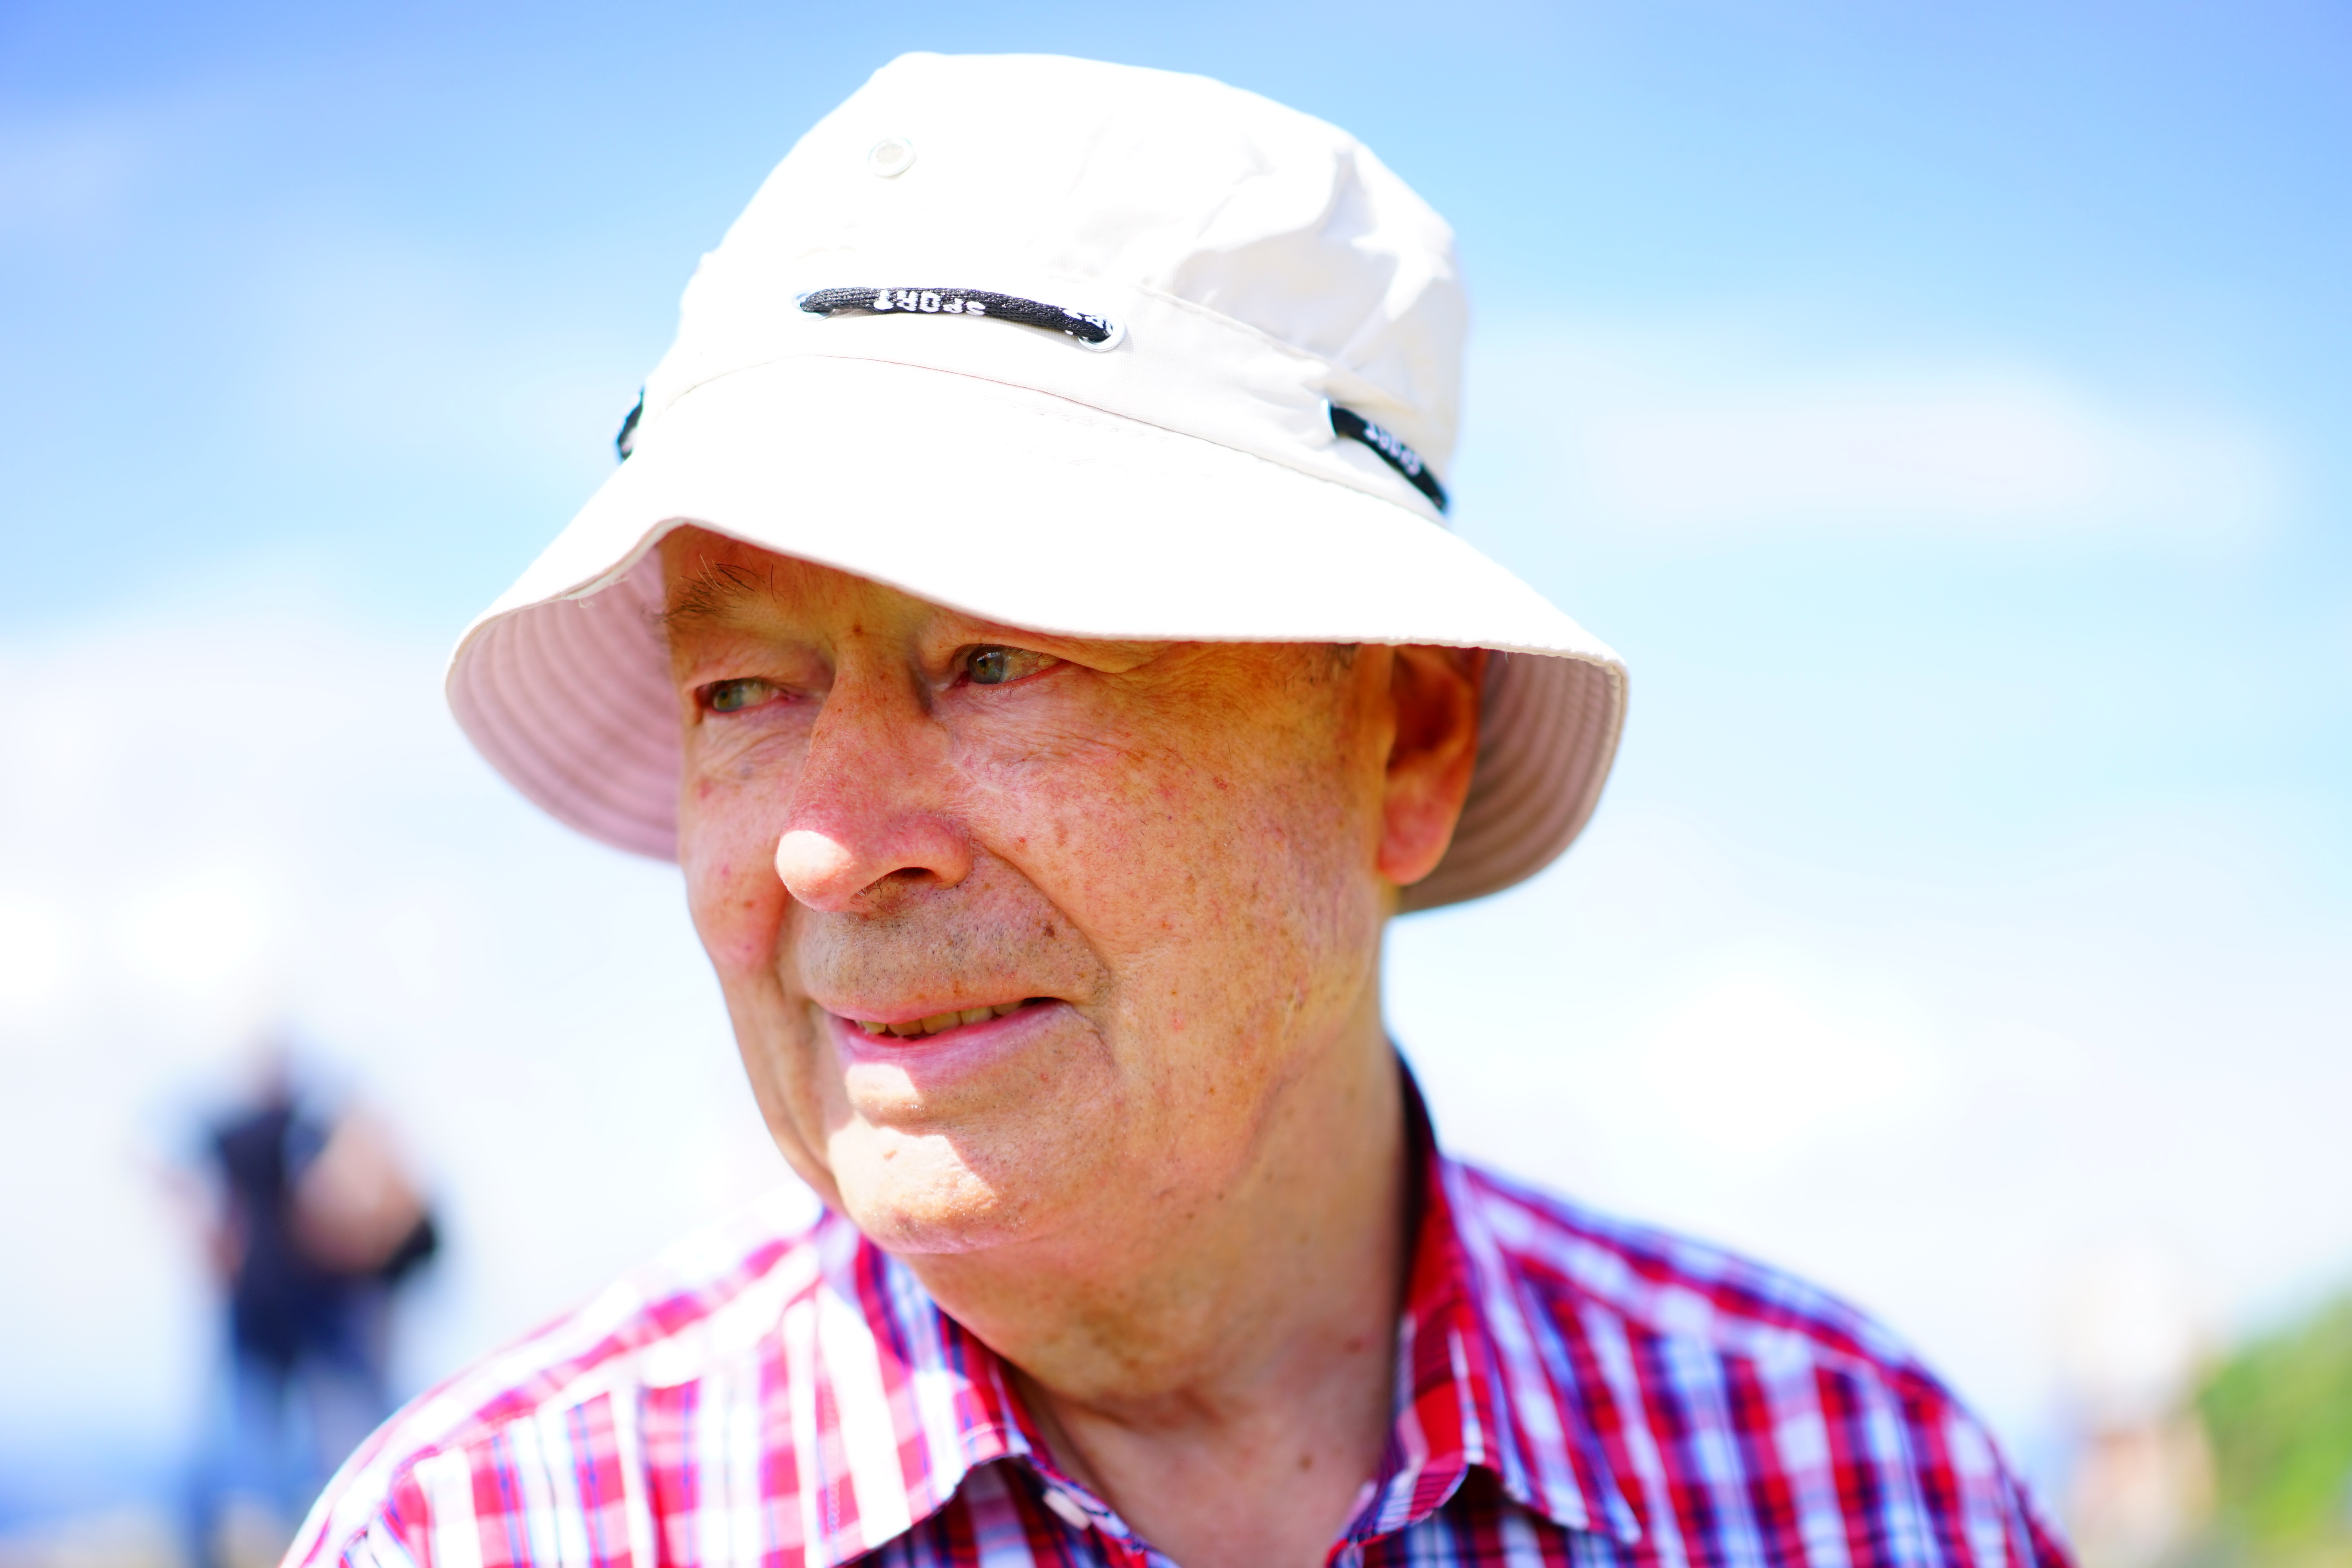
man, person, portrait, hat, sun hat, face, senior, jockey, adult, wanderer, hiking day, sun protection, construction worker, summer hat, slouch